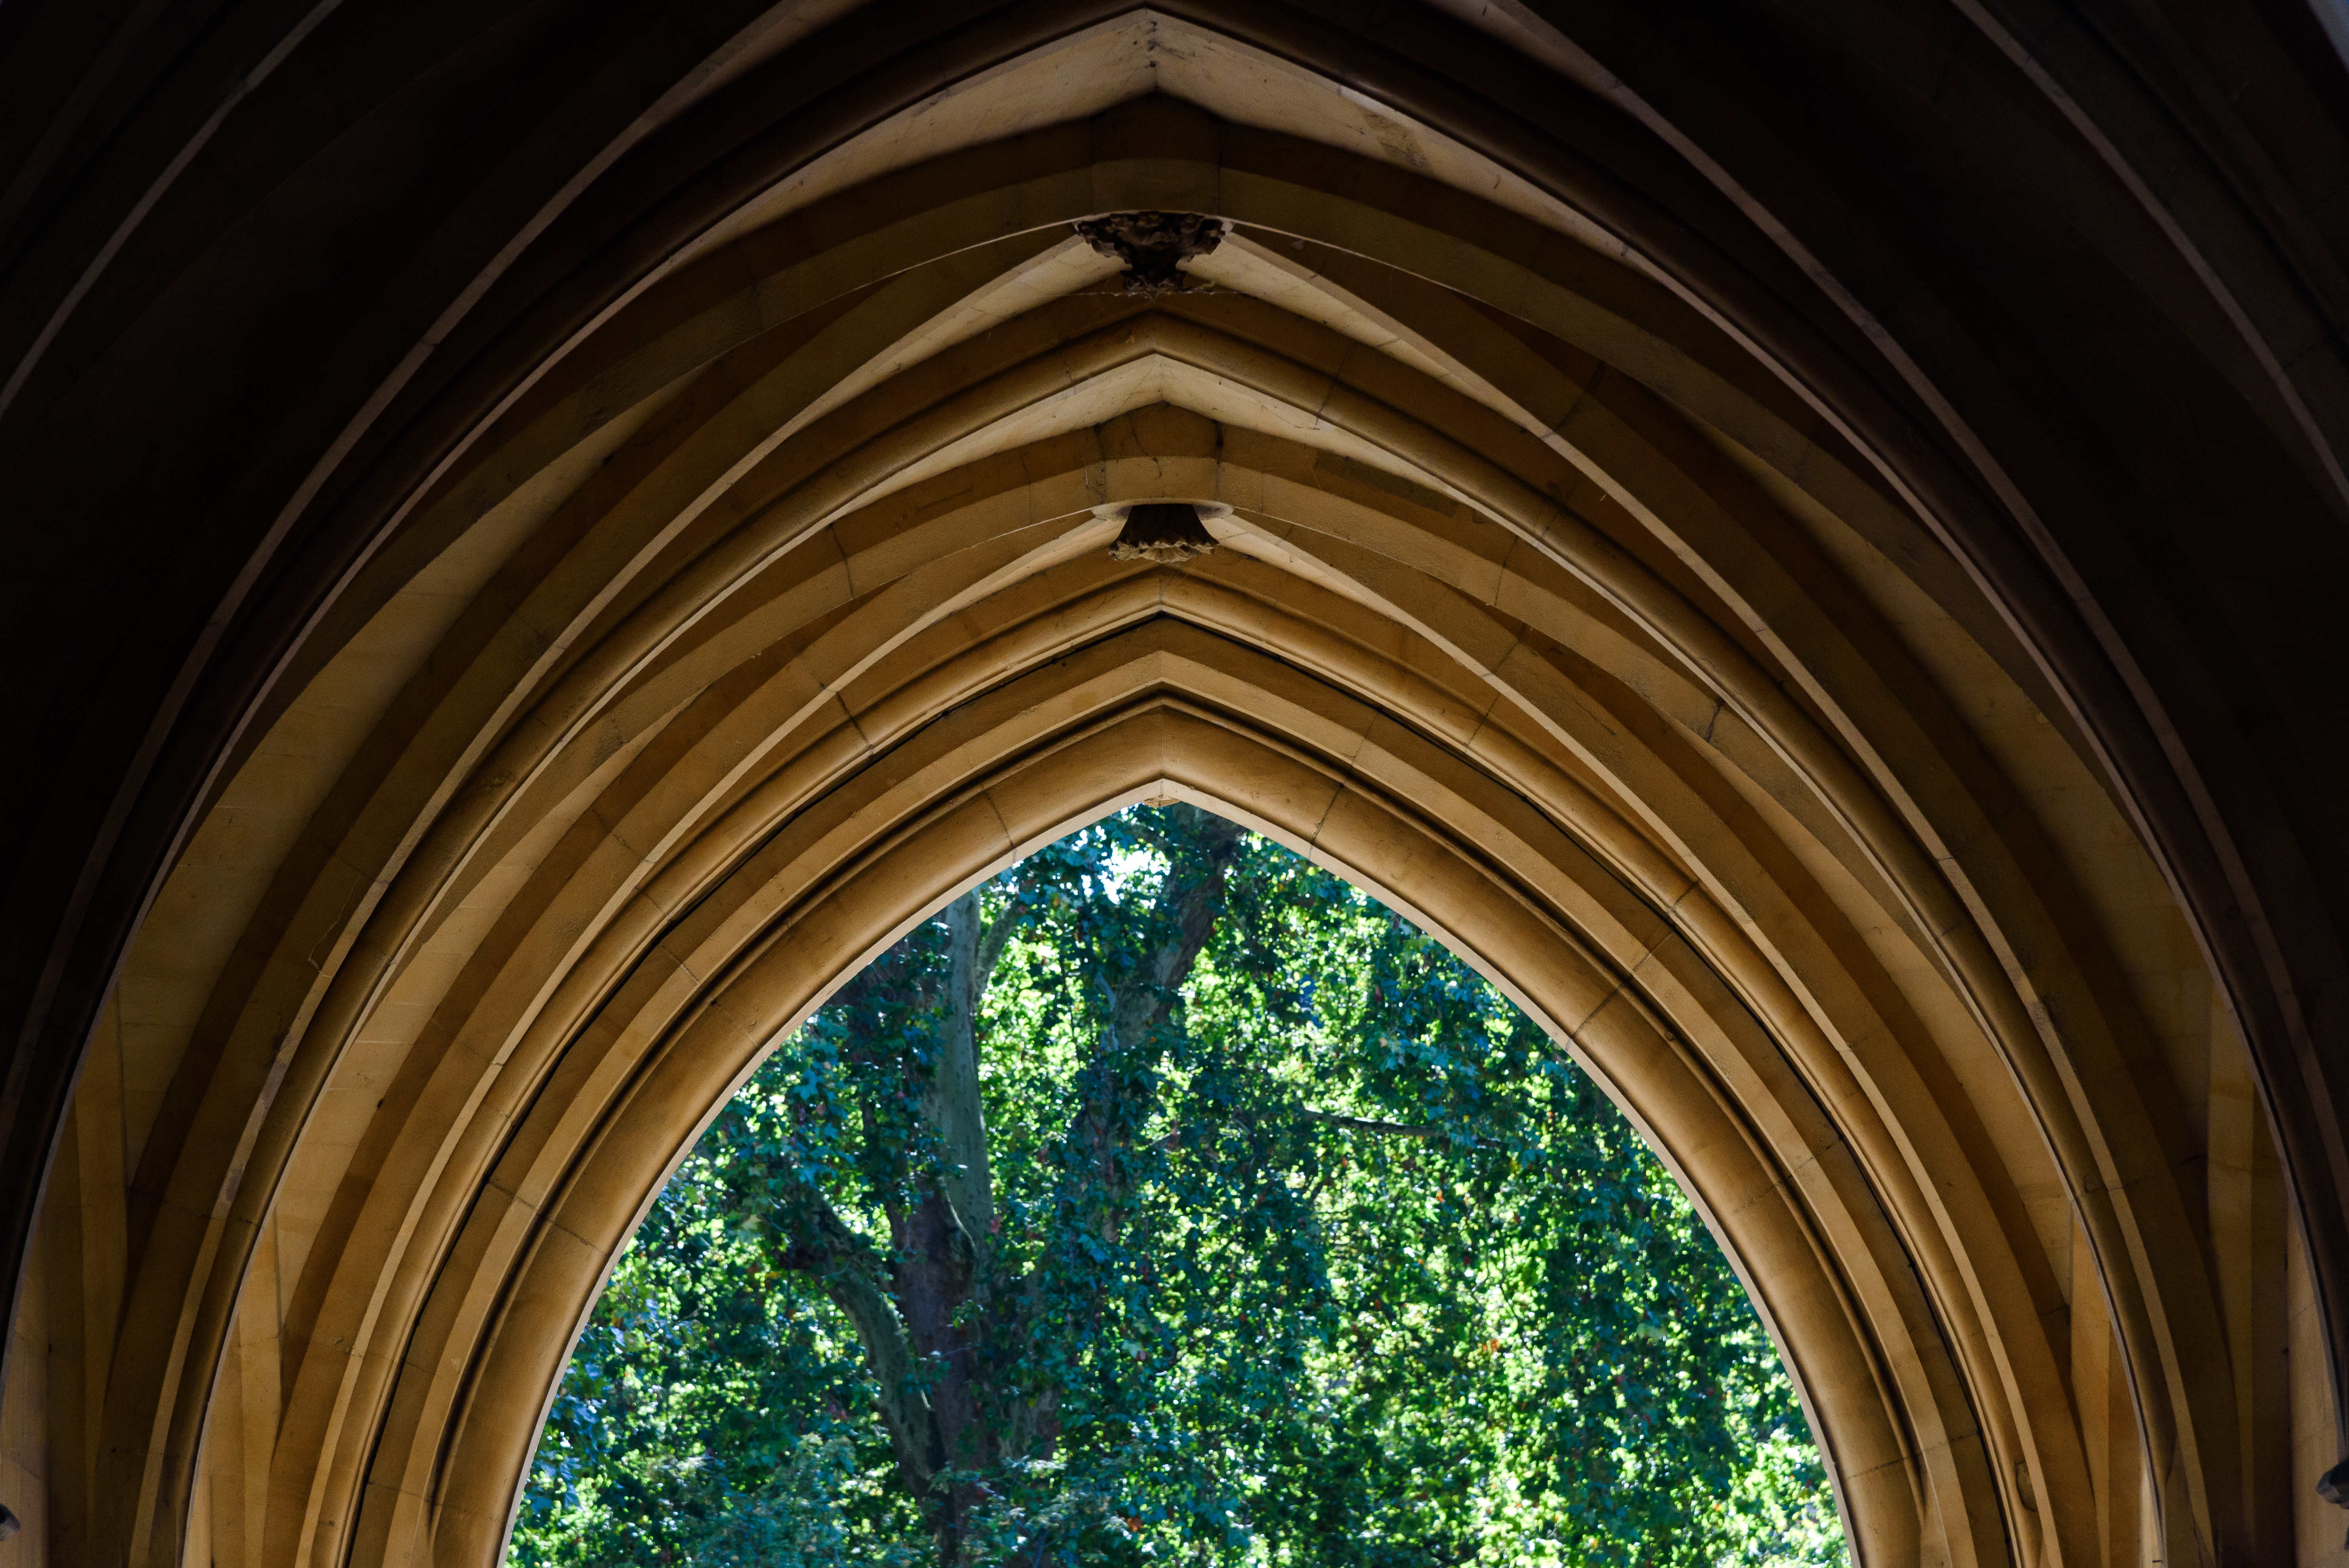
arch, architecture, tree, symmetry, window, building, sky, place of worship, glass, arcade, vault, plant, cathedral, medieval architecture, gothic architecture, stained glass, ceiling, abbey, historic site, church